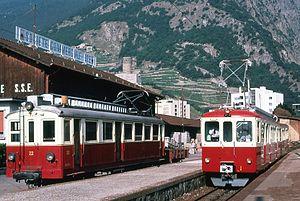
Le chemin de fer Martigny–Châtelard est une ligne de chemin de fer à voie unique et à écartement métrique de 18,363 km reliant la gare de Martigny dans la vallée du Rhône en Suisse à la frontière française au lieu-dit Le Châtelard. Elle se prolonge en France par la ligne de chemin de fer du Saint-Gervais–Vallorcine. Ouverte au public au début du XXᵉ siècle, cette ligne est exploitée par une société privée, la compagnie du Martigny–Châtelard, intégrée en 2001 dans les Transports de Martigny et Régions.